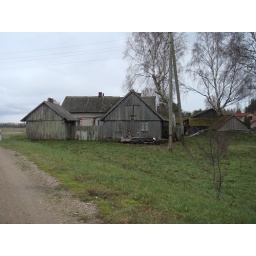
Poverty in rural Latvia: wooden and even peat walls